Volkswagen Beetle (A5)

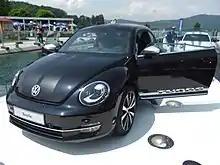
VW Beetle Turbo Black

A Beetle Turbo Black made an appearance at the 30th annual Wörthersee Treffen in June 2011 in Reifnitz, Austria. It was located on the floating barge showcase at the entrance to the show. Other cars on the barge included a Reifnitz Edition GTI and the Touareg Racer.